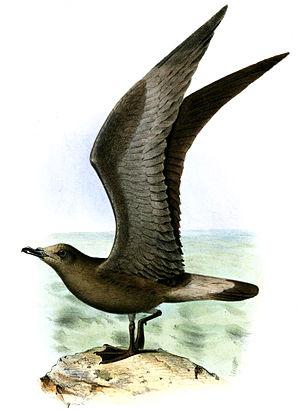
Le Pétrel de Jamaïque est une espèce éteinte d'oiseaux de la famille des Procellariidae.